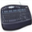
Label: keyboard